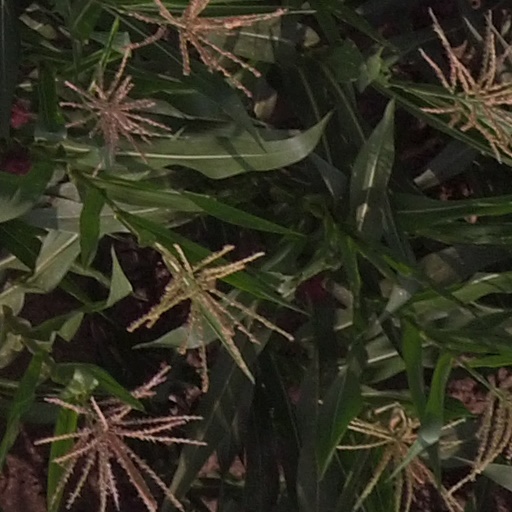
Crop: maize; corn